Battle of Antonov Airport

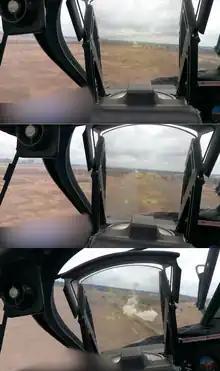
Cockpit view inside a Russian Ka-52 attack helicopter conducting a low flying sortie over Antonov Airport on 24 February

As the Russian paratroopers landed in growing numbers and fanned out, the Ukrainian garrison was forced to retreat as they started to run out of ammunition. The initial clash had lasted about an hour; while the paratroopers had suffered significant losses, none of the National Guard defenders had been killed, according to one soldier interviewed later. However, the group of soldiers at the northern ZU-23 anti-aircraft gun was captured by the Russians. The Russian forces were thus able to secure the airport. British CNN reporter Matthew Chance caught on camera up close Russian soldiers securing the perimeter of the Airport and he attempted to get some commentary from them. This success was due to the Ukrainian military being taken by surprise by the speed of the Russian attack, despite the preparations made after the CIA's warning. The paratroopers then began preparing for the arrival of 18 Ilyushin Il-76 strategic airlifters carrying fresh troops from Russia.